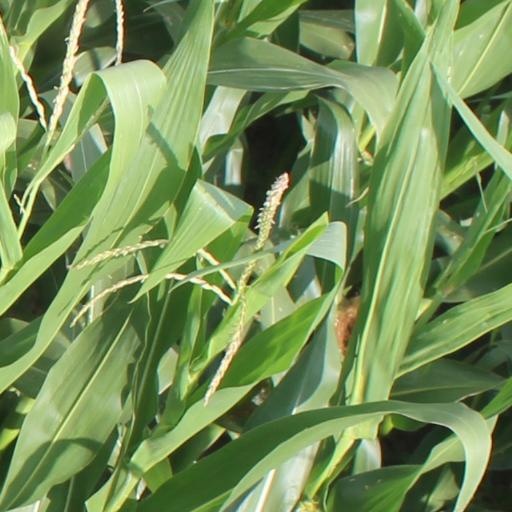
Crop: maize; corn